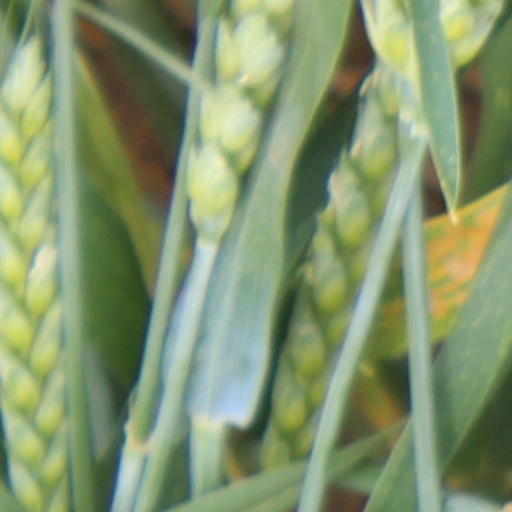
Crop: wheat